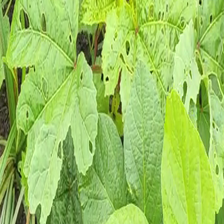
Weed species: Little_Mallow(Malva parviflora)